Abiogenesis

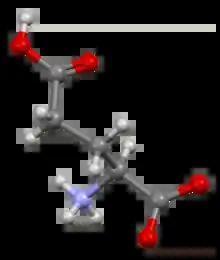
Many biomolecules, such as L-glutamic acid, are asymmetric, and occur in living systems in only one of the two possible forms, in the case of amino acids the left-handed form. Prebiotic chemistry would produce both forms, creating a puzzle for abiogenesis researchers.

Homochirality is the geometric uniformity of materials composed of chiral (non-mirror-symmetric) units. Living organisms use molecules that have the same chirality (handedness): with almost no exceptions, amino acids are left-handed while nucleotides and sugars are right-handed. Chiral molecules can be synthesized, but in the absence of a chiral source or a chiral catalyst, they are formed in a 50/50 (racemic) mixture of both forms. Known mechanisms for the production of non-racemic mixtures from racemic starting materials include: asymmetric physical laws, such as the electroweak interaction; asymmetric environments, such as those caused by circularly polarized light, quartz crystals, or the Earth's rotation, statistical fluctuations during racemic synthesis, and spontaneous symmetry breaking.